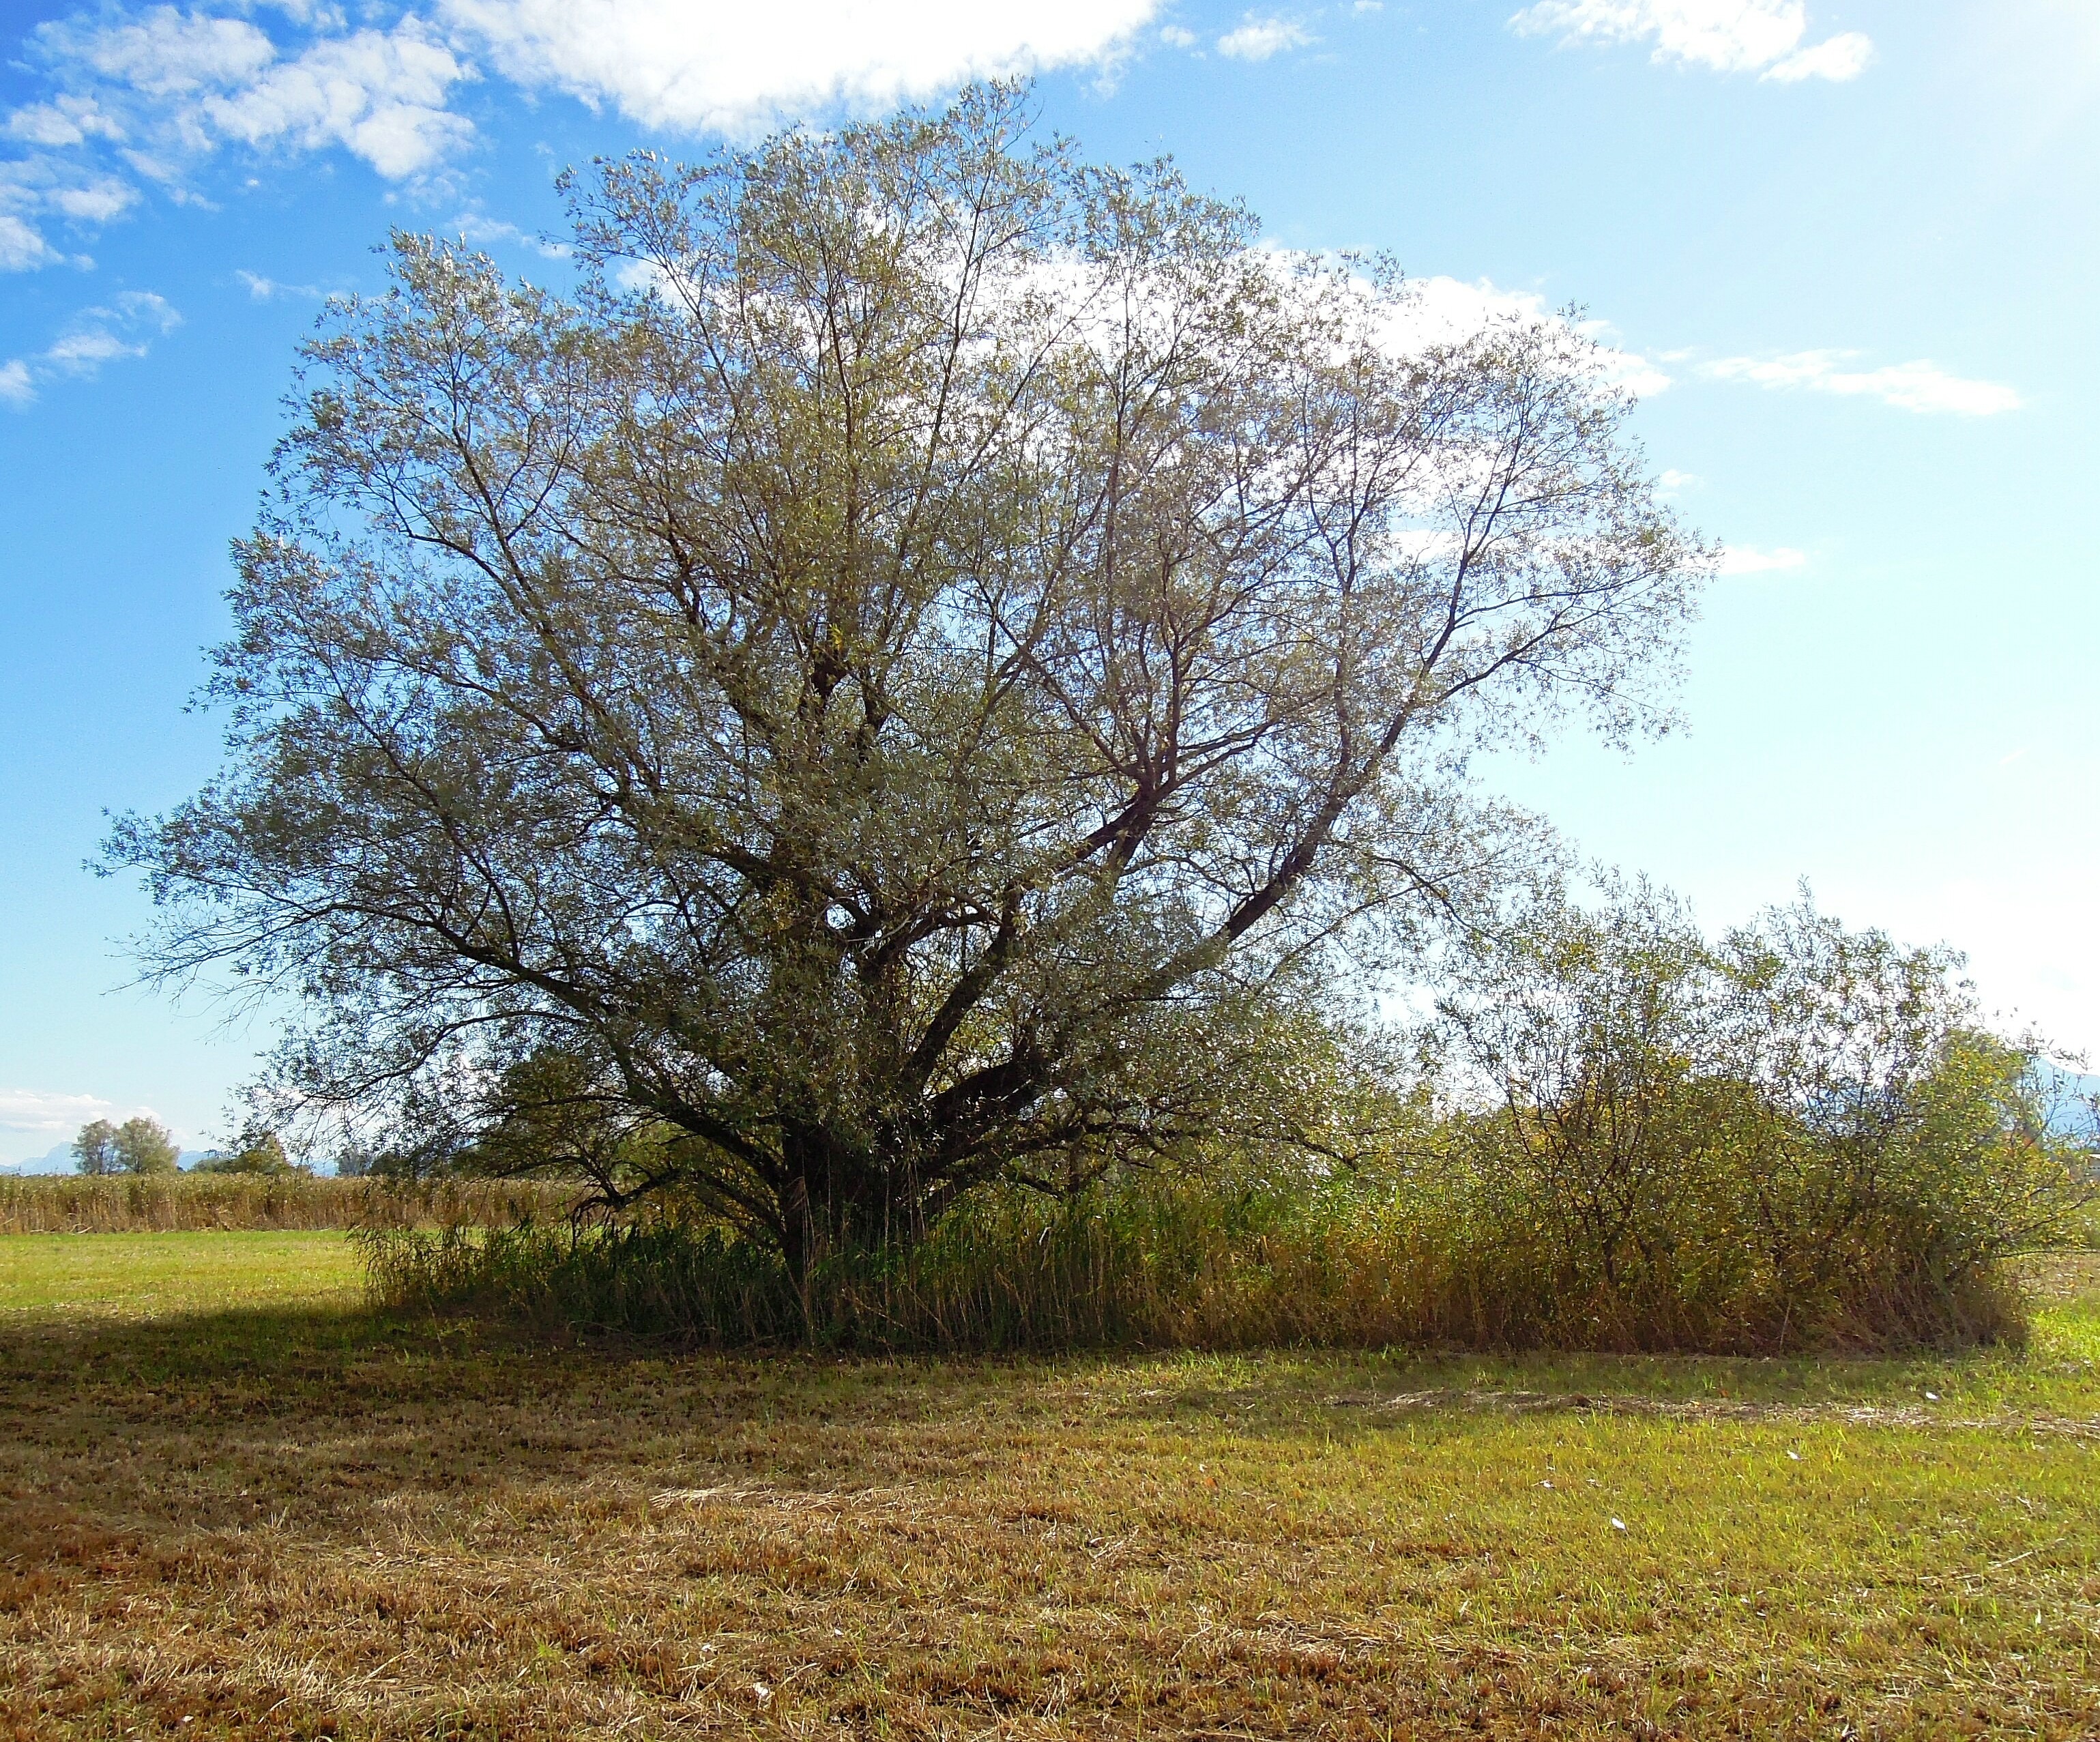
tree, branch, blossom, plant, sky, meadow, leaf, flower, green, produce, birch, autumn, blue, clouds, shrub, deciduous, oak, grove, ecosystem, flowering plant, woody plant, land plant